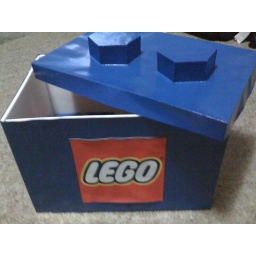
I made a box so I didn't have to carry the LEGO minifig in a plastic bag.